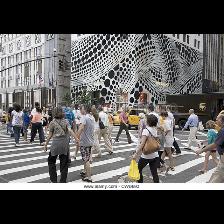
Label: Human